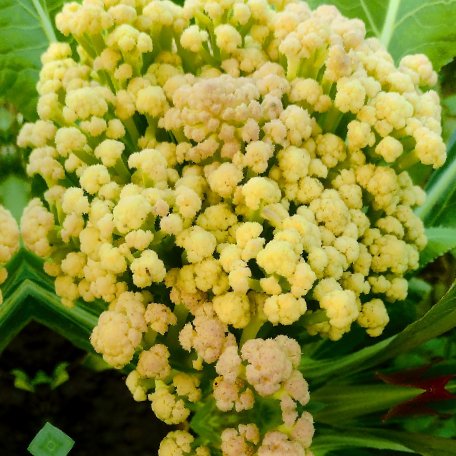
Label: Bacterial spot rot